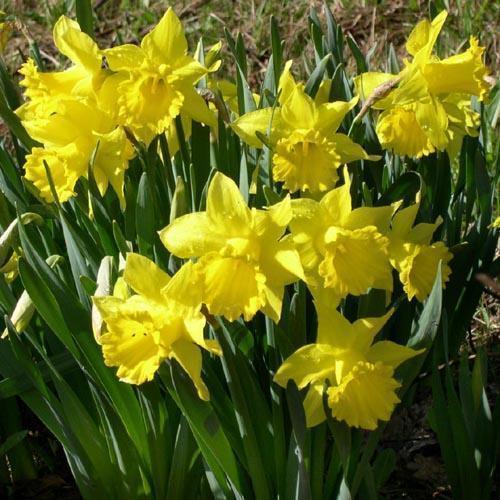
Flower: Daffodil